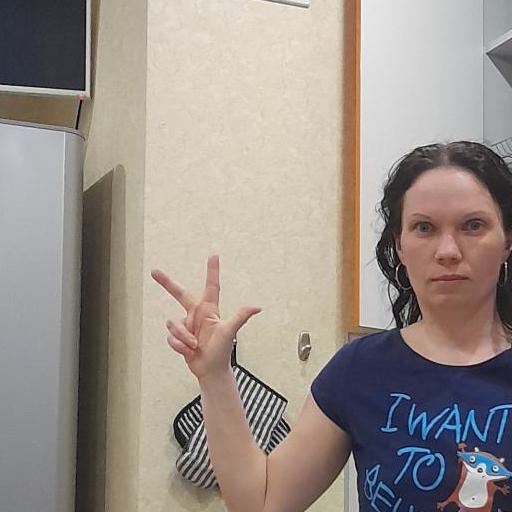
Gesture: three2